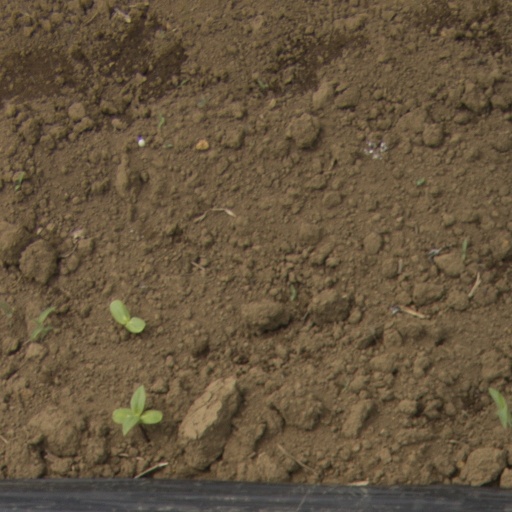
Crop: Jerusalem artichoke